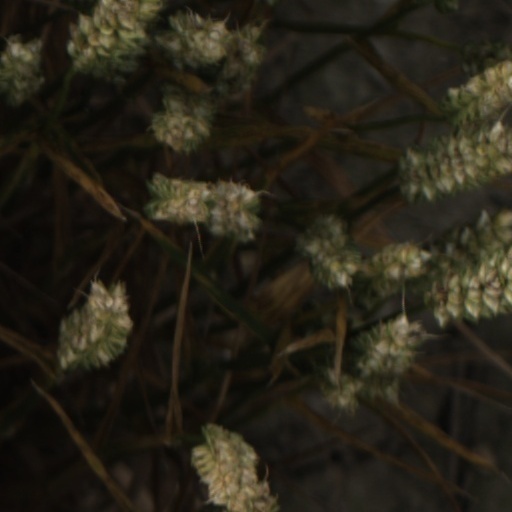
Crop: wheat